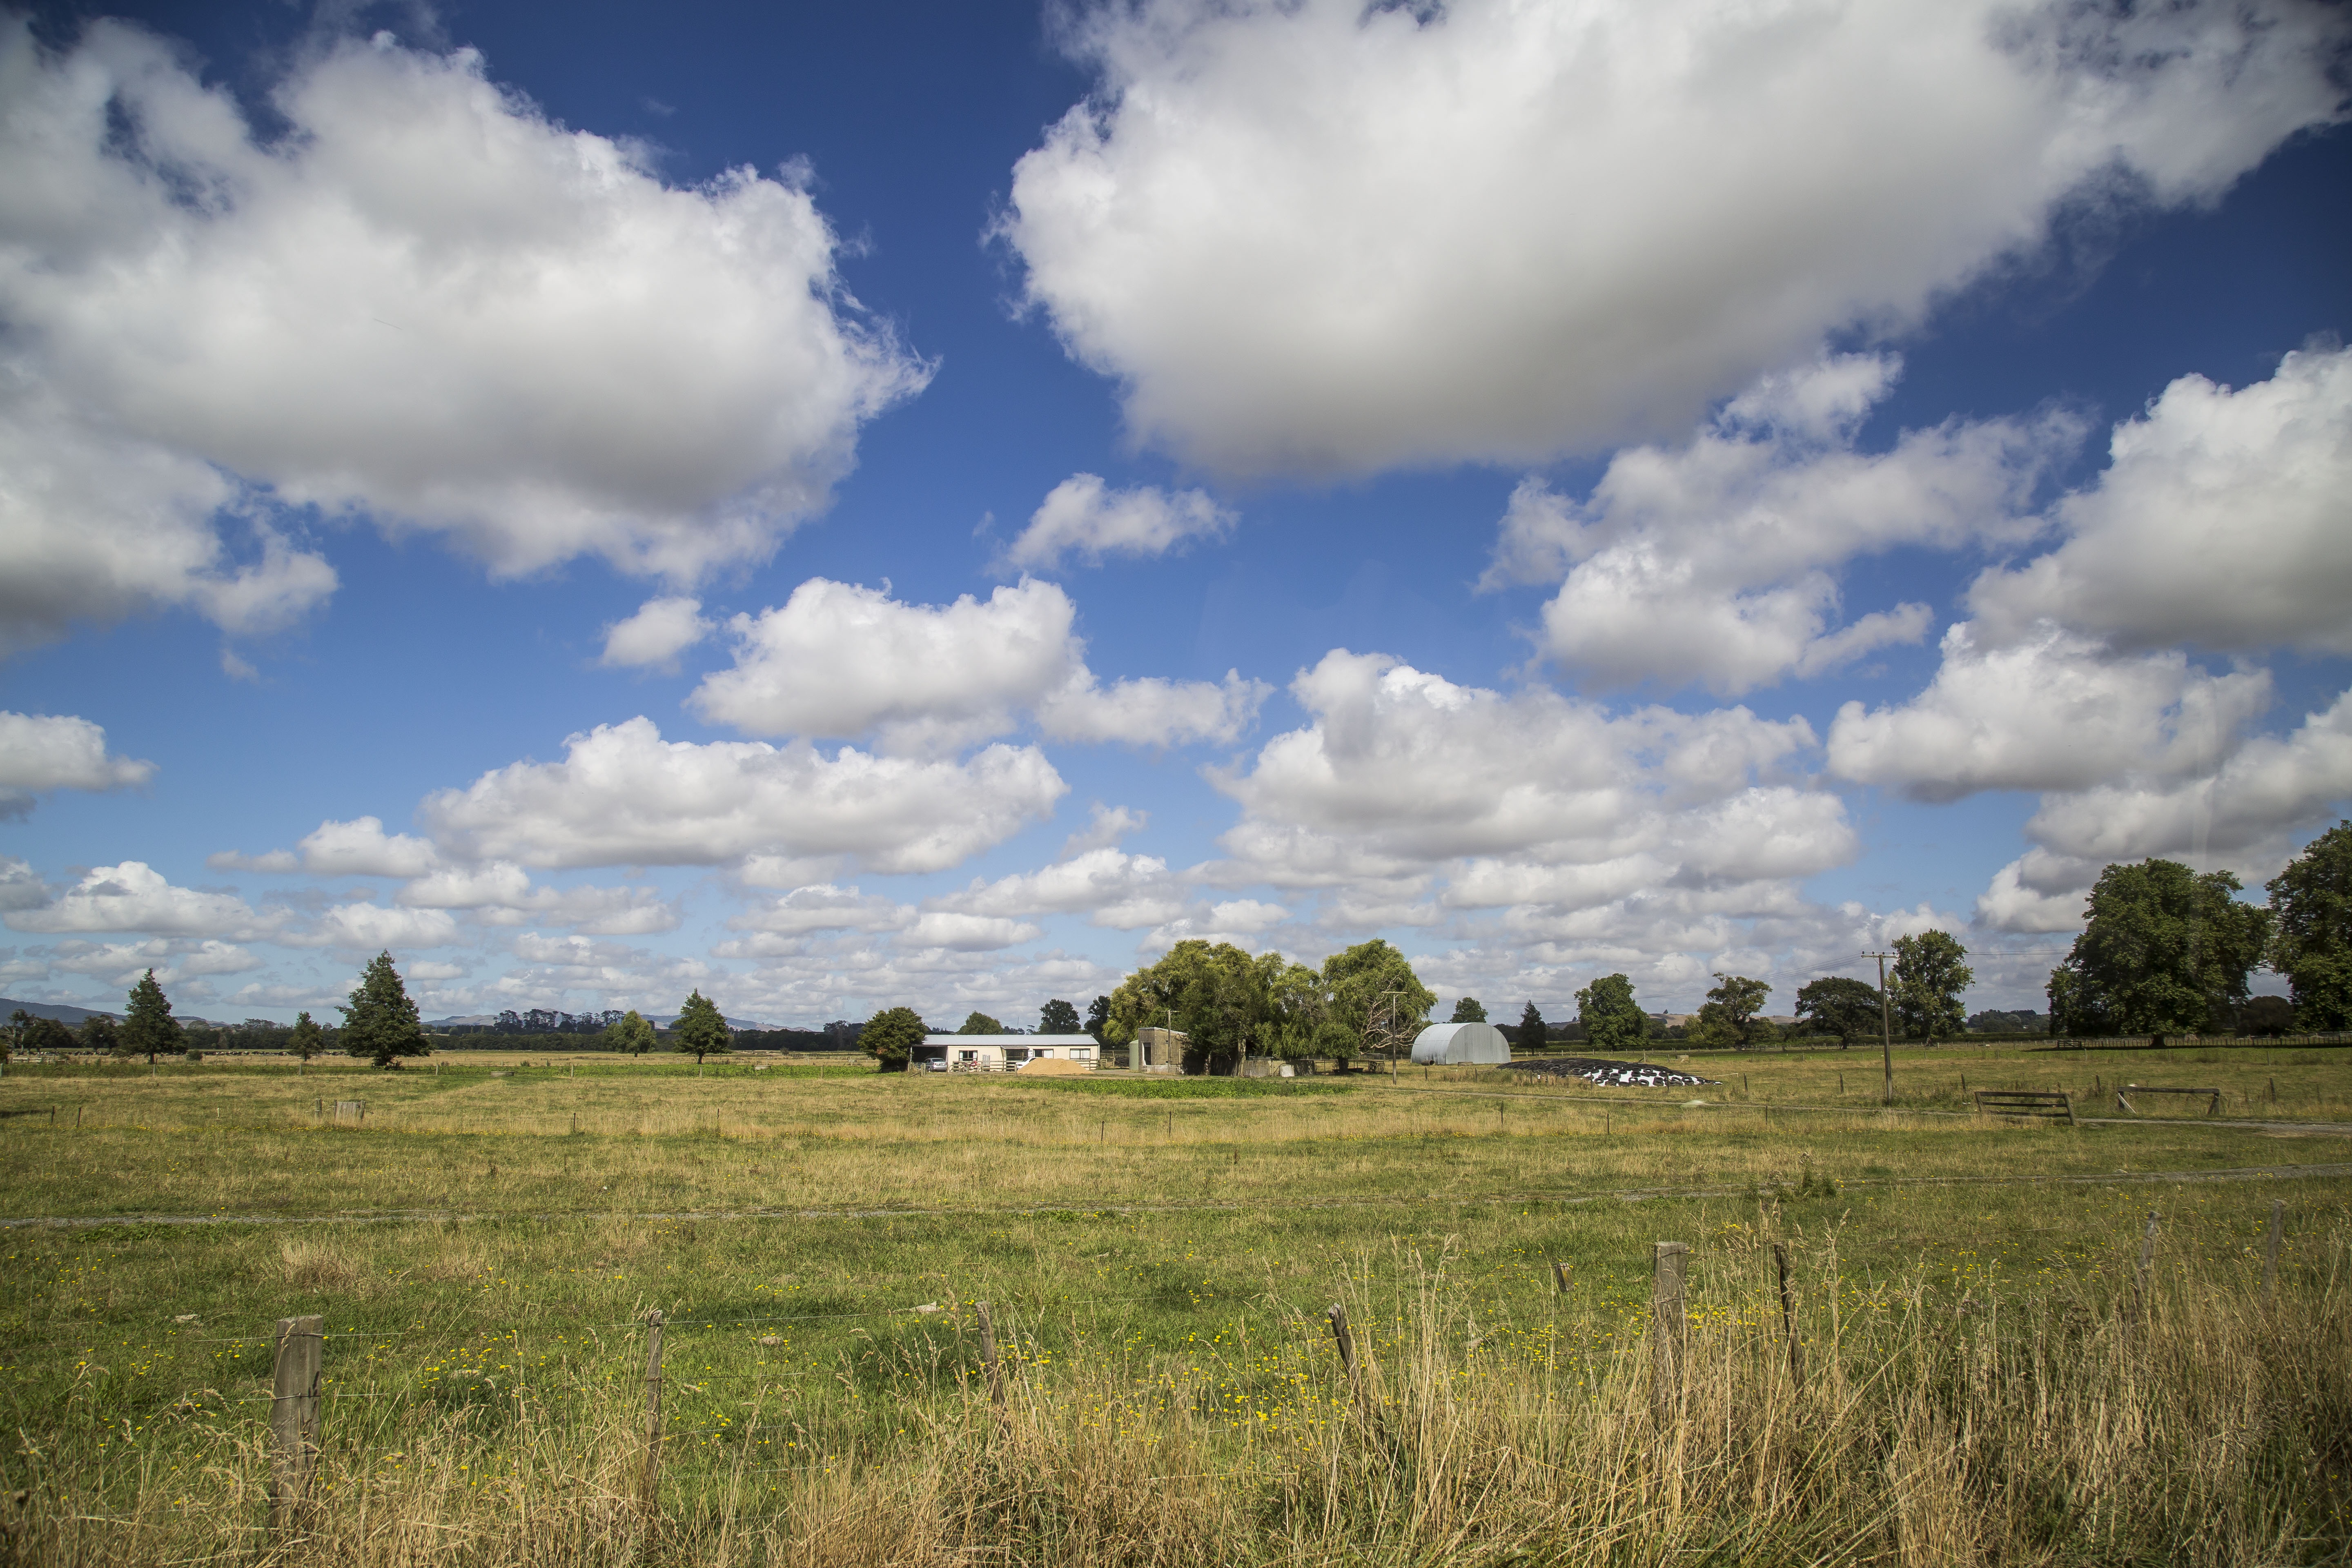
landscape, tree, nature, grass, horizon, marsh, cloud, sky, field, farm, meadow, prairie, hill, pasture, ranch, agriculture, savanna, plain, blue sky, grassland, wetland, new zealand, plateau, habitat, blossoming, ecosystem, steppe, rural area, meteorological phenomenon, natural environment, geographical feature, grass family